Audrius V. Plioplys

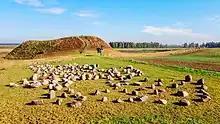
A 230-boulder installation by Audrius Plioplys at Varnupiai Sacred Mound (piliakalnis) in Lithuania. This installation took place to honor the famed archeologist, Marija Giimbutas.

In Chicago, his art is on permanent display at the Blue Man Group, Illinois Institute of Technology, University of Chicago, Blackstone Hotel, Rockefeller Memorial Chapel, Brookfield Zoo, and Beverly Arts Center. In Minneapolis, eight pieces, including large scale ones, are on permanent display at the American Academy of Neurology. Plioplys’ art is held in many US and overseas museum collections, including the Art Institute and the Museum of Contemporary Art—both in Chicago—the British Library in London, UK; Harvard University, Cambridge, US, Instituto Cajal, Madrid, Spain; and National M. K. Ciurlionis Art Museum and the Lithuanian National Museum of Art, Vilnius, Lithuania;. His installation piece "Mirror Neurons" is on the cover of the Oxford University Press book Consciousness and the Social Brain.